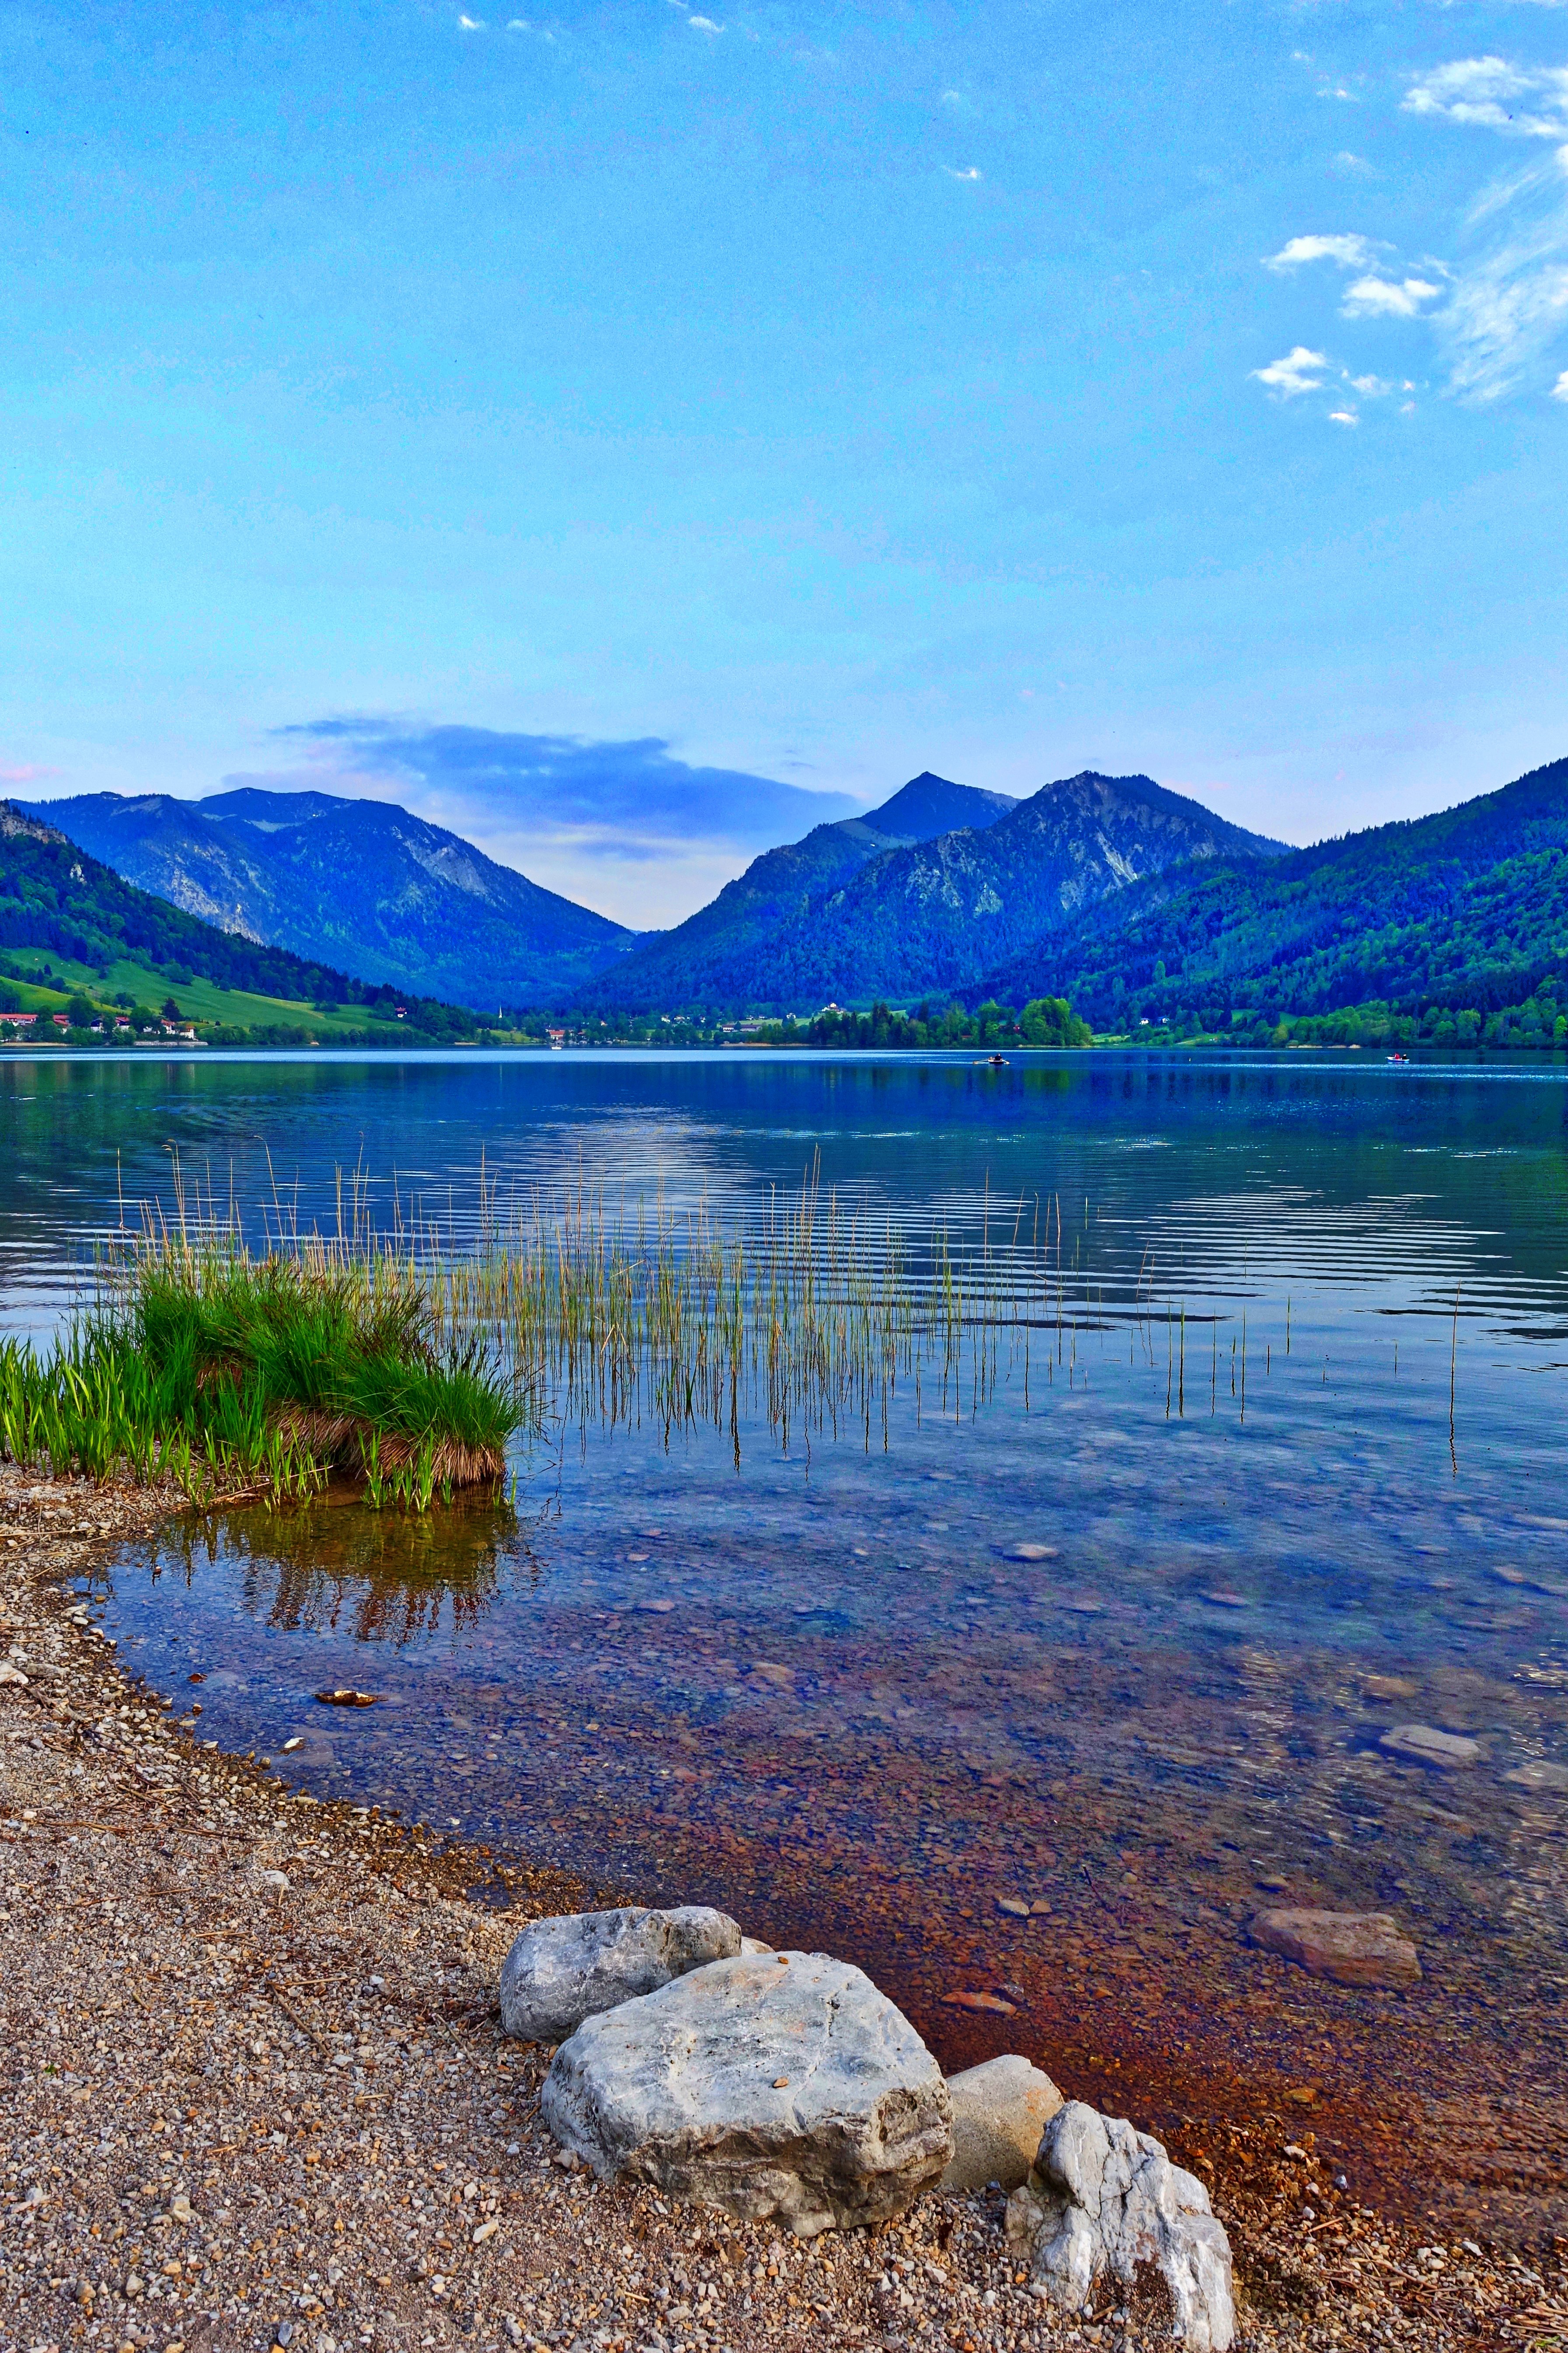
landscape, sea, coast, water, wilderness, mountain, shore, lake, reflection, scenic, peaceful, natural, scenery, calm, reservoir, body of water, wetland, plateau, fell, loch, ecosystem, tundra, tarn, natural environment, mountainous landforms